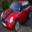
Label: automobile